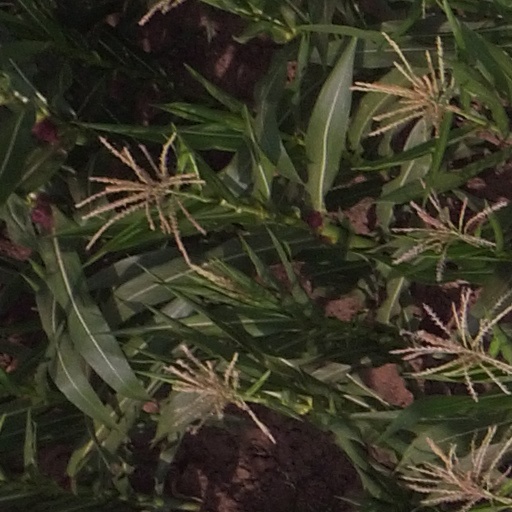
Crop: maize; corn